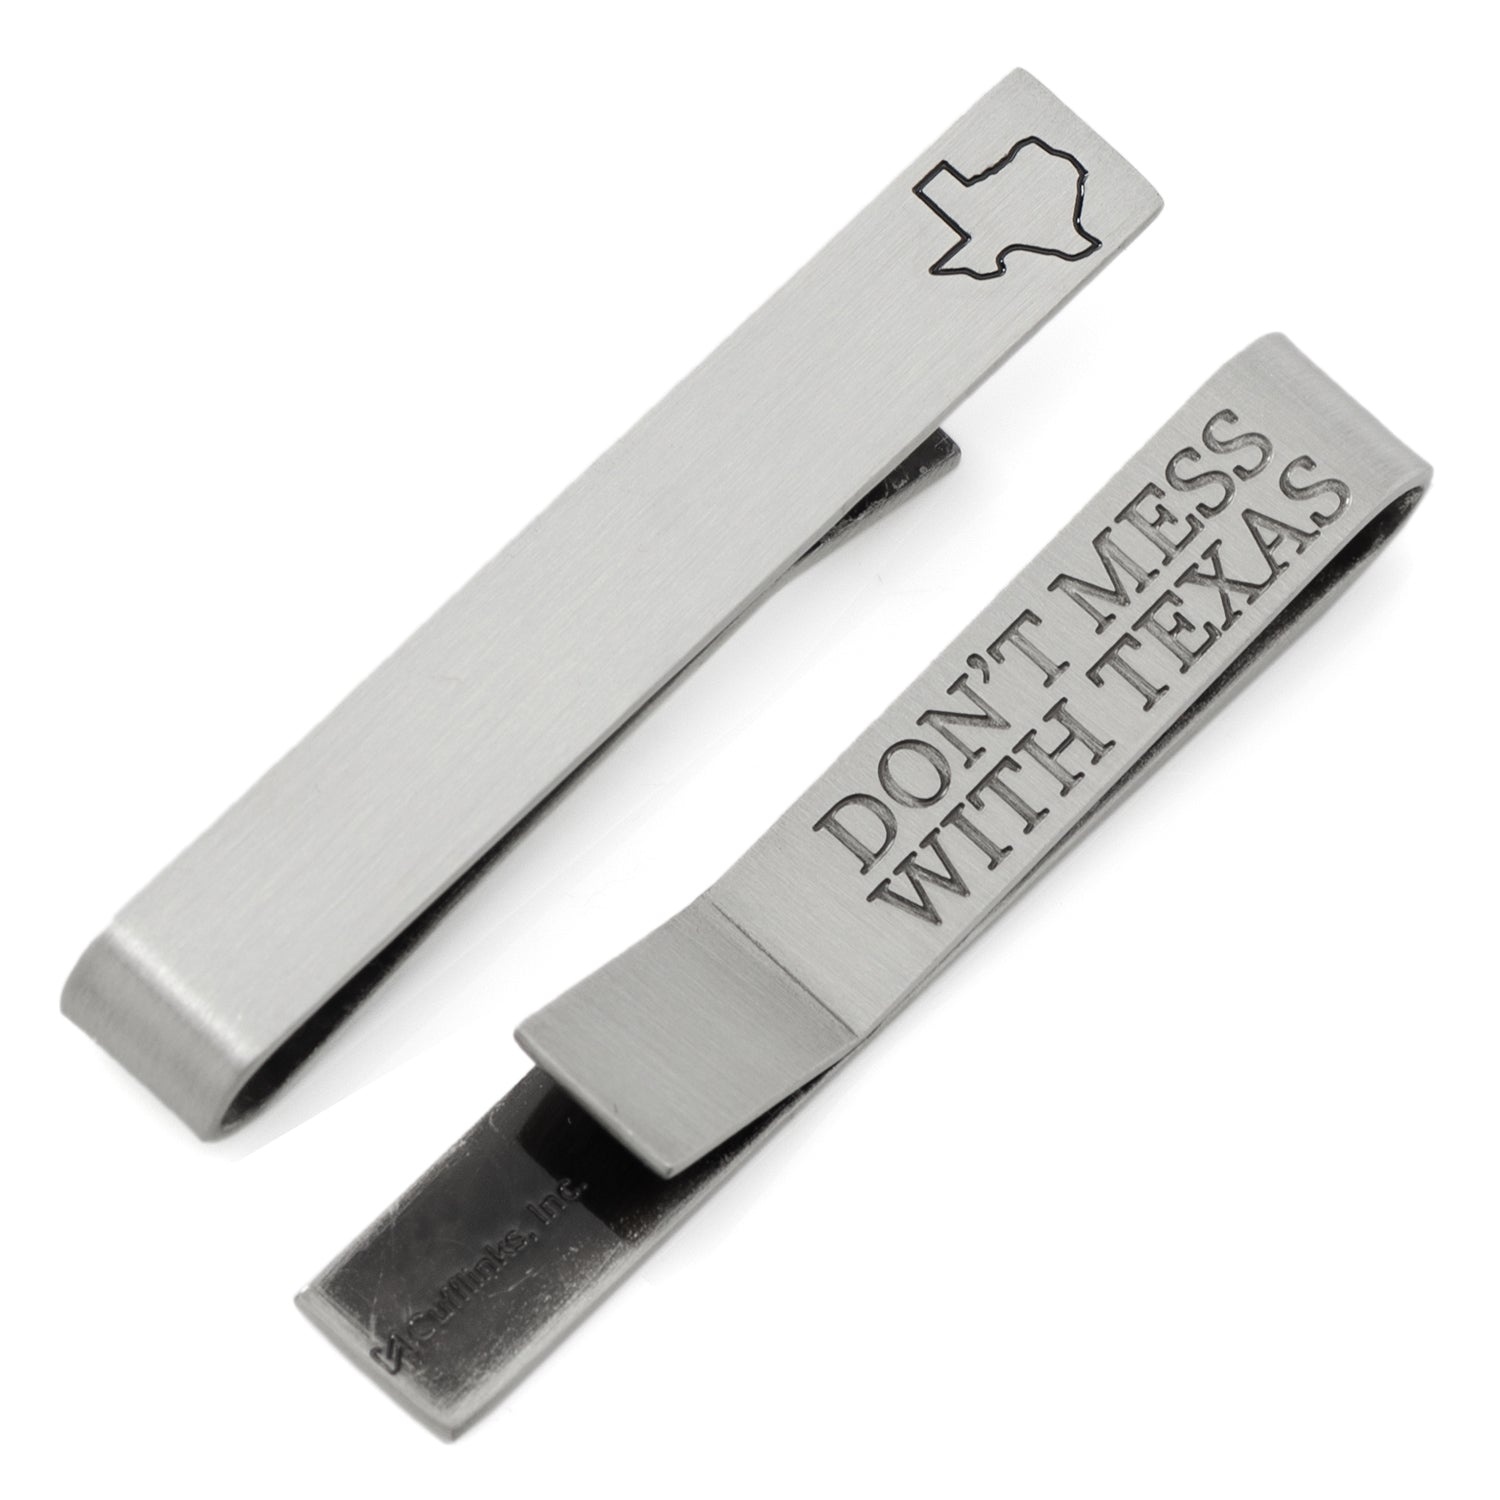
Don't Mess With Texas Tie Bar
Brand: Cufflinks.com
Carry your love for Texas with you wherever you go with our antique silver base metal tie bar. A recessed black outline of the state of Texas sits at the end of the tie bar, creating a subtle look. On the reverse side is a hidden message that reads, "Don't Mess With Texas." The expert craftsmanship of our base metal tie bars ensures long-lasting durability. Pairs perfectly with our Silver Texas Cufflinks or Silver Texas Lapel Pin.
Category: Apparel & Accessories > Clothing Accessories > Tie Clips